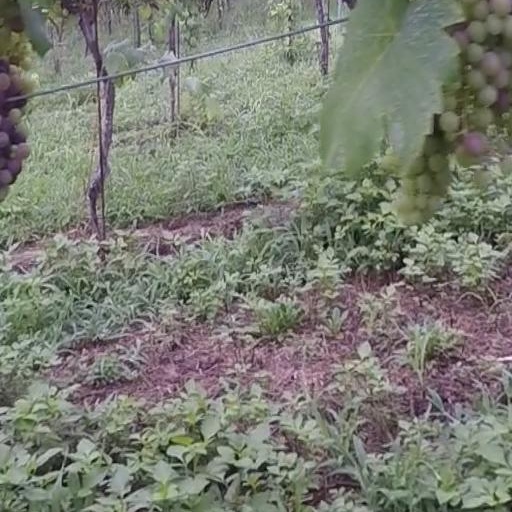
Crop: grape